Francis Makemie

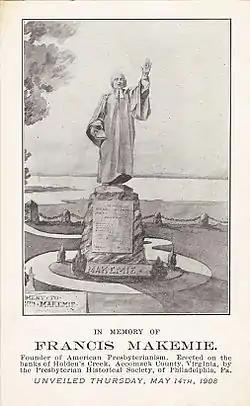
Statue of Makemie on the banks of Holdens Creek in Accomack County, Virginia

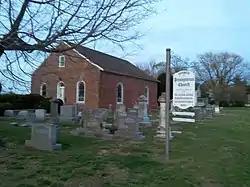
Rehoboth Presbyterian Church

Francis Makemie (1658–1708) was an Ulster Scots clergyman, widely regarded as the founder of Presbyterianism in the United States.